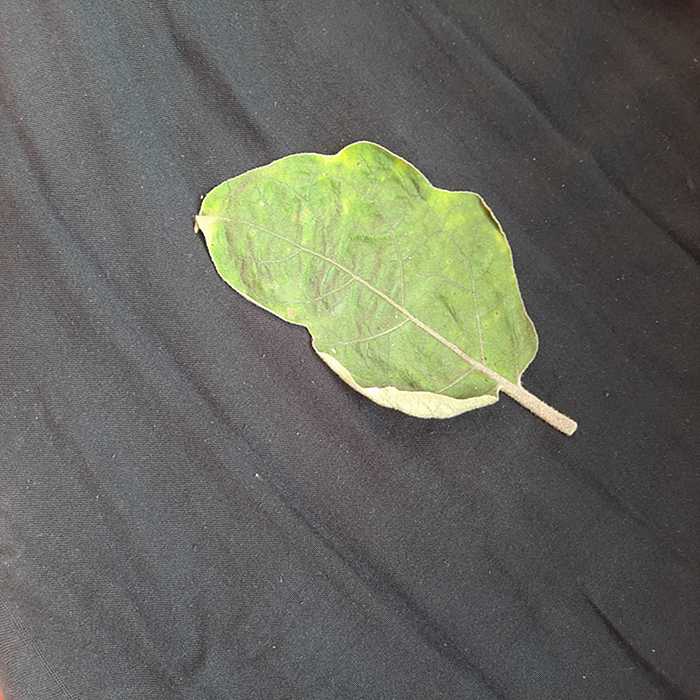
Plant: Eggplant
Label: Eggplant begomovirus